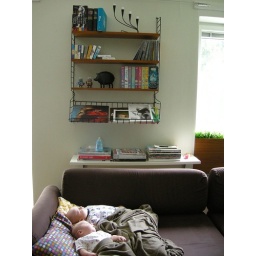
Babys beneath a book shelf